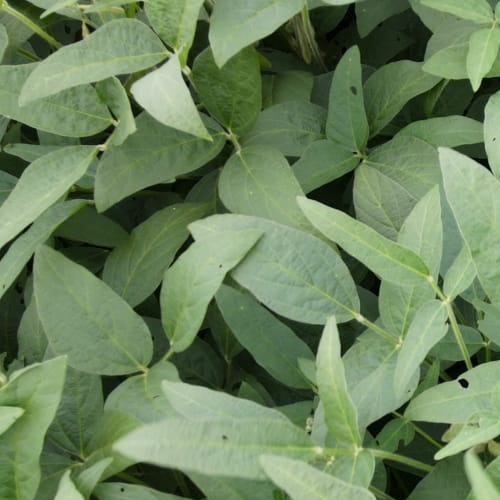
Label: Diabrotica_speciosa